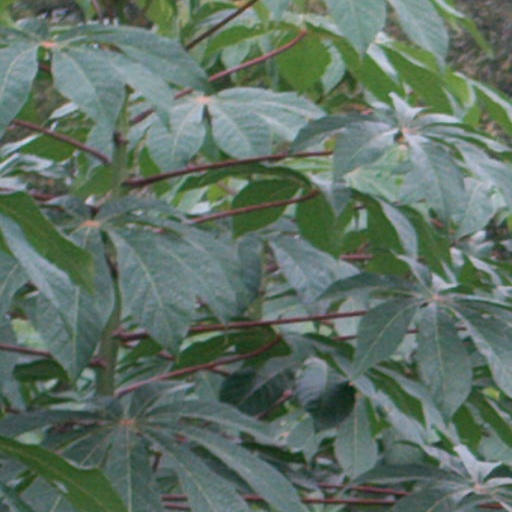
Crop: cassava